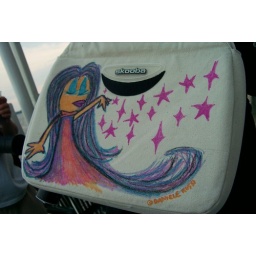
Eden Spodek's new laptop bag with art by Daniele Rossi